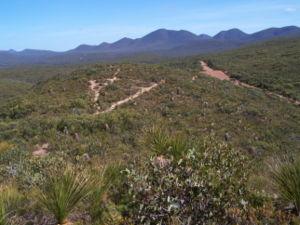
L'Australie-Occidentale est le plus vaste État d'Australie qui avec 2 645 615 km² représente environ un tiers de la superficie de l'île principale. Occupant tout l'ouest du pays, il est bordé à l'ouest et au nord par l'océan Indien, à l'est par le Territoire du Nord et l'Australie-Méridionale et au sud par la Grande Baie australienne.
La chaîne de Stirling est une chaîne de montagne et de collines située dans le Sud-Ouest de l'Australie-Occidentale, à 337 kilomètres au sud-est de Perth. Elle se trouve approximativement à 34° 24′ S et 118° 09′ E, et s'étend sur plus de 60 kilomètres de long d'ouest en est, s'étendant depuis l'autoroute entre le mont Barker et Cranbrook vers l'est jusqu'au-delà de Gnowangerup. Les points remarquables sont le Toolbrunup, le Bluff Knoll et une silhouette appelée The Sleeping Lady qui est visible depuis la chaîne de Porongurup.